Little Red Schoolhouse (Farmington, Maine)

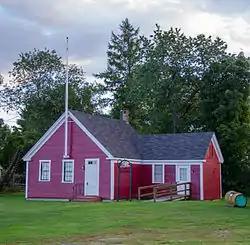

The Little Red Schoolhouse, also known as Briggs Schoolhouse, is a historic schoolhouse in Farmington, Maine. The one-room wood-frame schoolhouse was built in 1852, and originally stood on the Wilton Road (Maine State Route 4) at Red Schoolhouse Road. It served Farmington as the Briggs District school until 1958, and is one of the community's few surviving district school buildings. It was then used as a space for special needs students before being finally closed in 1969. It was moved the Franklin Agricultural Society fairgrounds on High Street in 2007. The building was listed on the National Register of Historic Places in 1972. It is open to the public during the annual Farmington Fair.